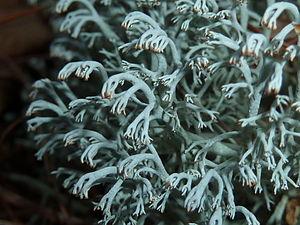
Cladonia rangiferina est l’une des espèces de lichens connues sous les noms de lichen des rennes ou lichen des caribous. Il s’agit d’une espèce fruticuleuse, formant au sol de grands tapis blanchâtres buissonnants. Au sein du genre Cladonia, il appartient à un groupe d’espèces dépourvues de thalle primaire, autrefois rassemblées dans un genre à part.